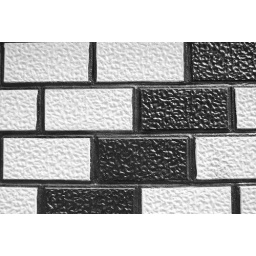
black wall in white wall